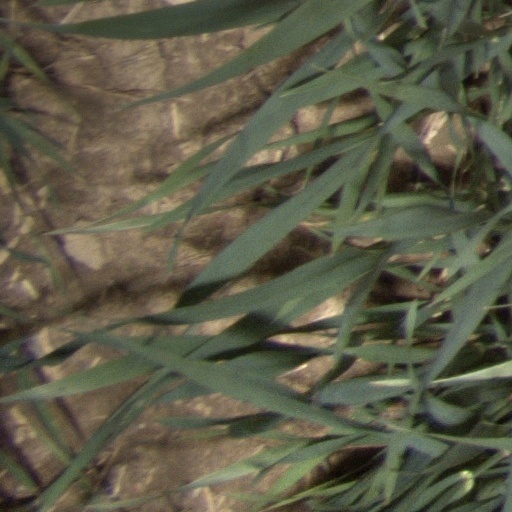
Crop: wheat